Archdiocese of St Andrews

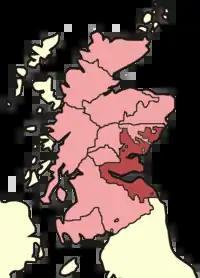
Skene's map of Scottish bishoprics in the reign of David I (reigned 1124–1153).

The Archdiocese of St Andrews (originally the Diocese of St Andrews) was a territorial episcopal jurisdiction of the Catholic Church in early modern and medieval Scotland. It was the largest, most populous and wealthiest diocese of the medieval Scottish Catholic church, with territory in eastern Scotland stretching from Berwickshire and the Anglo-Scottish border to Aberdeenshire.